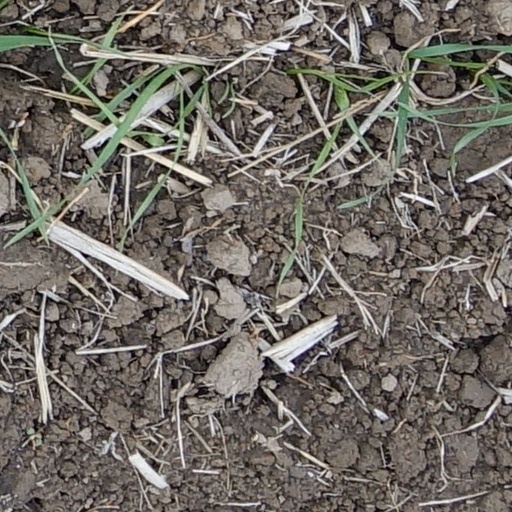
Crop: wheat